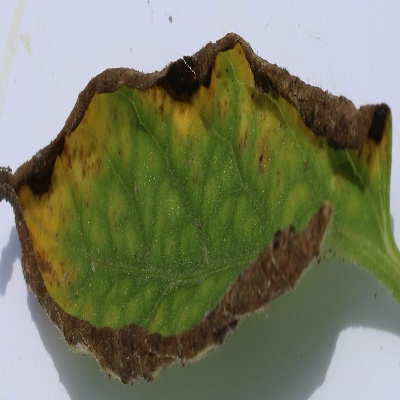
Crop: Tomato
Condition: leaf blight